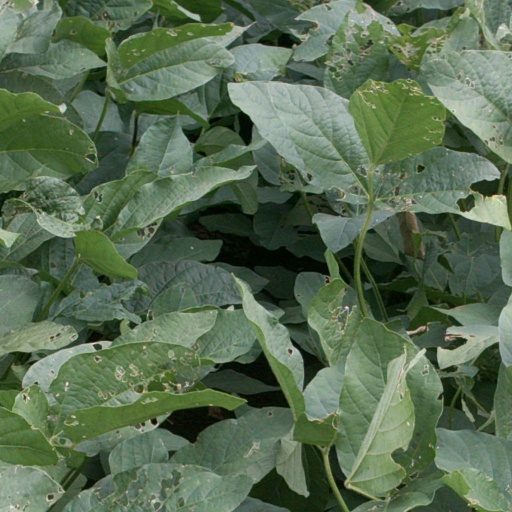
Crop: soybean